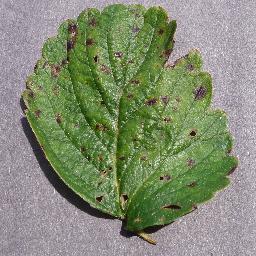
Label: Strawberry___Leaf_scorch